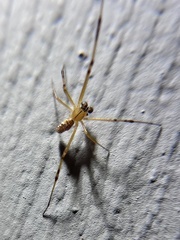
Species: Lactrodectus_hesperus